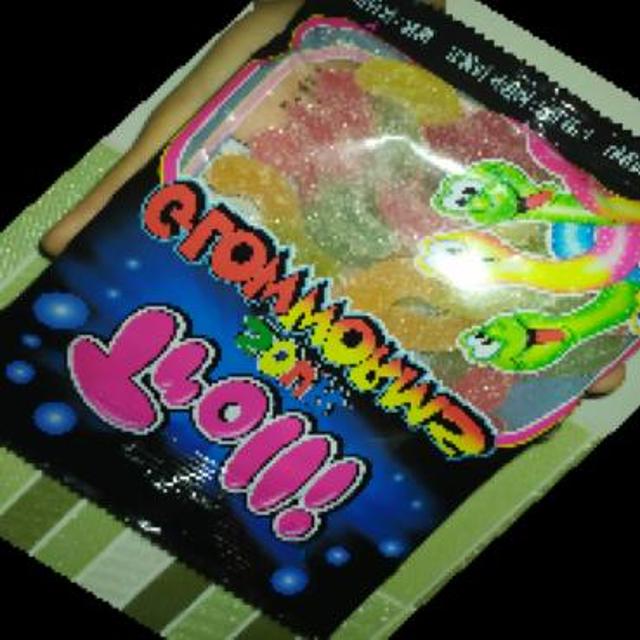
Label: plastics